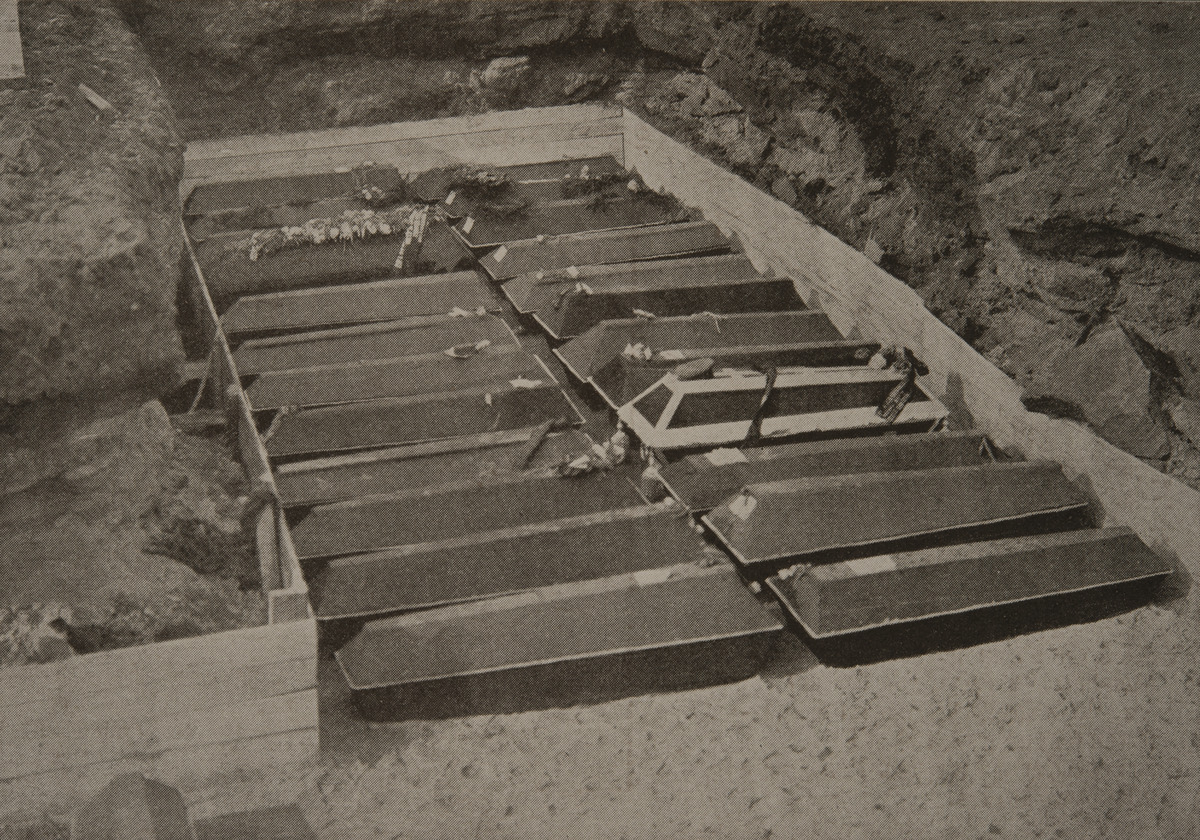
Helmikuun 1917 vallankumouksen upseerisurmien uhrien joukkohauta Marskentällä Pietarissa 5
sisällön kuvaus: Helmikuun 1917 vallankumouksen upseerisurmien uhrien joukkohauta Marskentällä Pietarissa 5.4.1917. mustavalkoinen
Ajankohta: kuvausaika 05.04.1917
Aiheet: hautajaiset, arkut, vallankumoukset, kevät